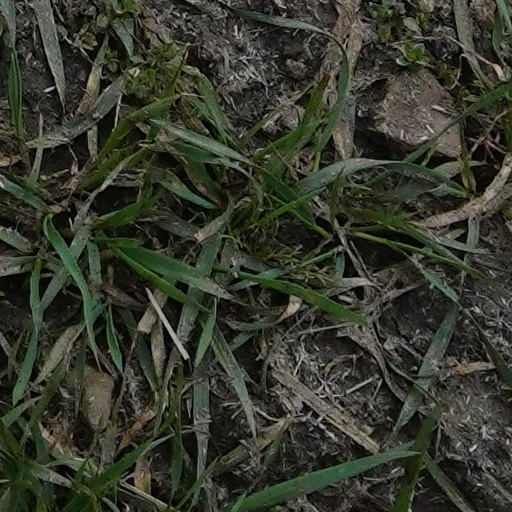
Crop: wheat